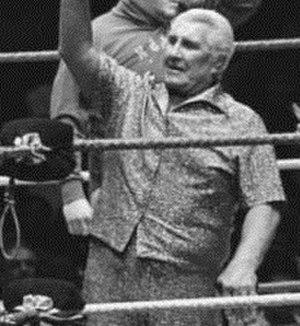
Frederick Kenneth Blassman, né le 8 février 1918 à St Louis, Missouri, et mort le 2 juin 2003 à Hartsdale, New York, connu sous le nom de "Classy" Freddie Blassie est un catcheur professionnel et manager américain. Il est l'une des superstars les plus mémorables et les plus détestées de la WWE ce qui lui a valu le surnom de la "Fashion Plate" ou même du Vampire du catch professionnel.